Michigan–Notre Dame football rivalry

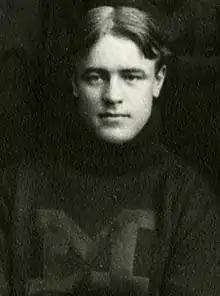
William Caley scored three touchdowns against Notre Dame when the schools resumed the rivalry in 1898.

After the three games played at Notre Dame in 1887 and 1888, Michigan and Notre Dame did not face each other on the football field for a decade.